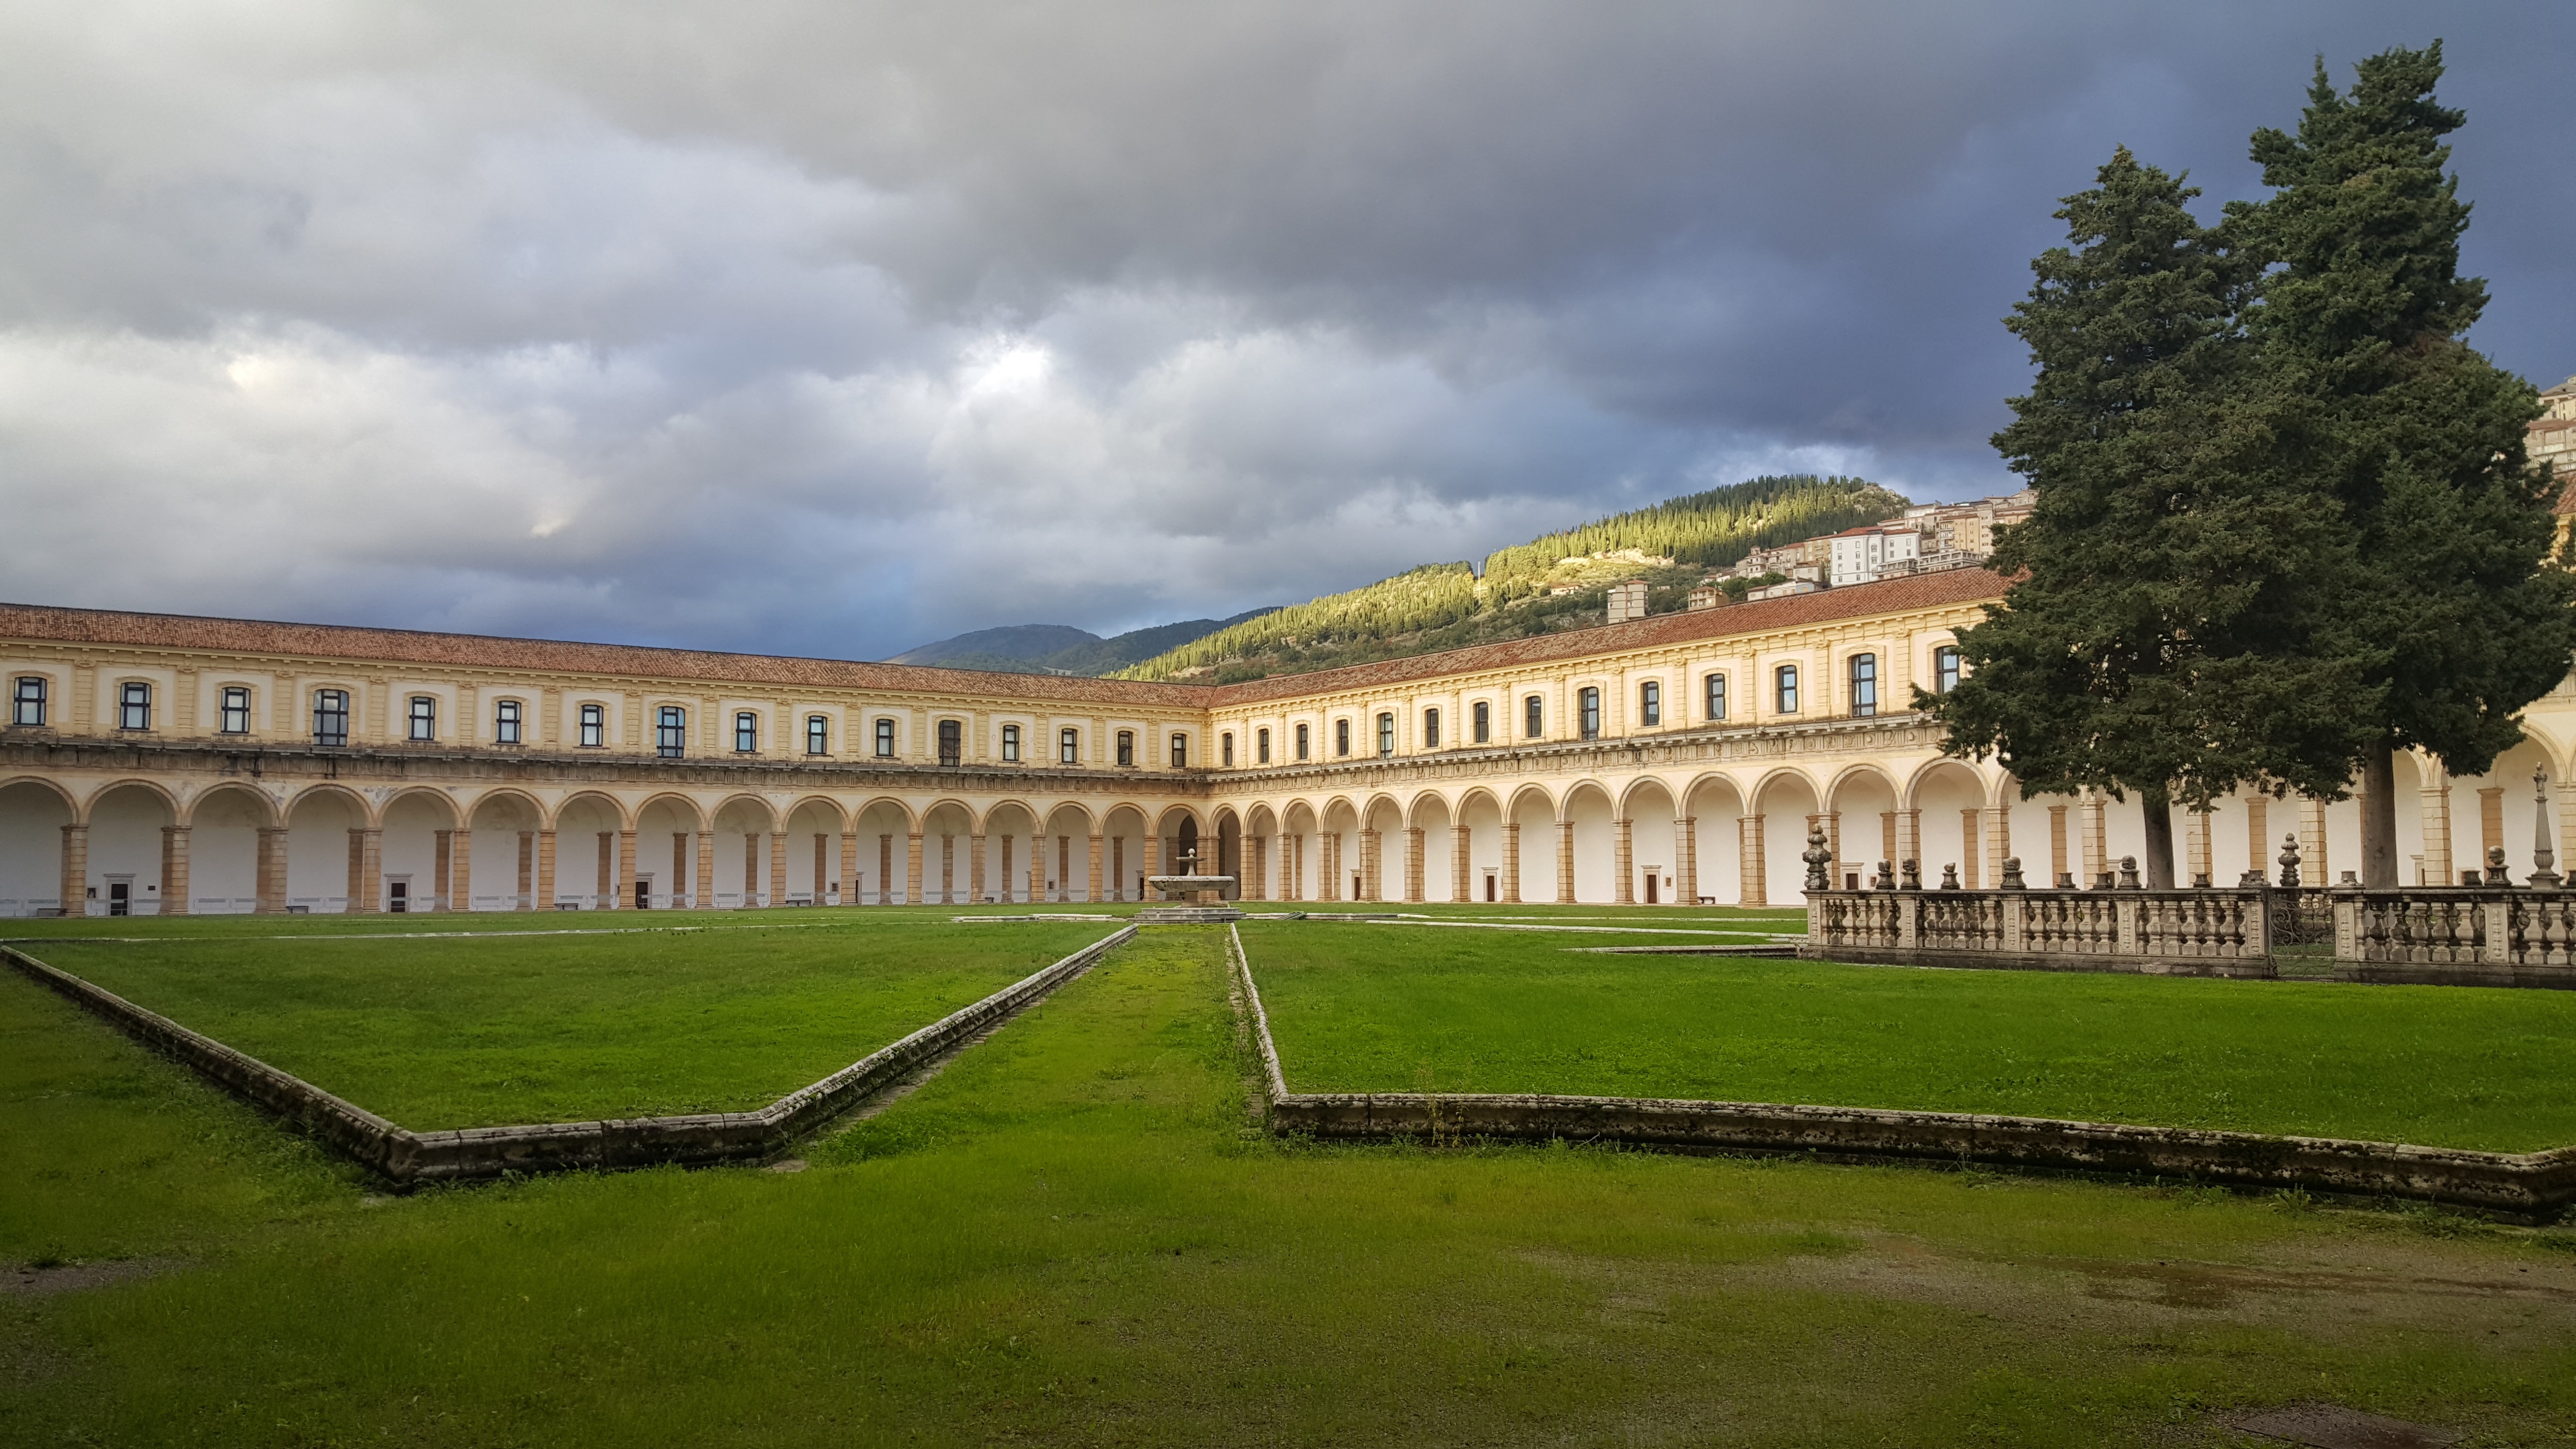
structure, building, chateau, palace, landmark, fortification, stadium, ruins, estate, chartreuse, rural area, salerno, southern italy, ancient history, saint lawrence, padula